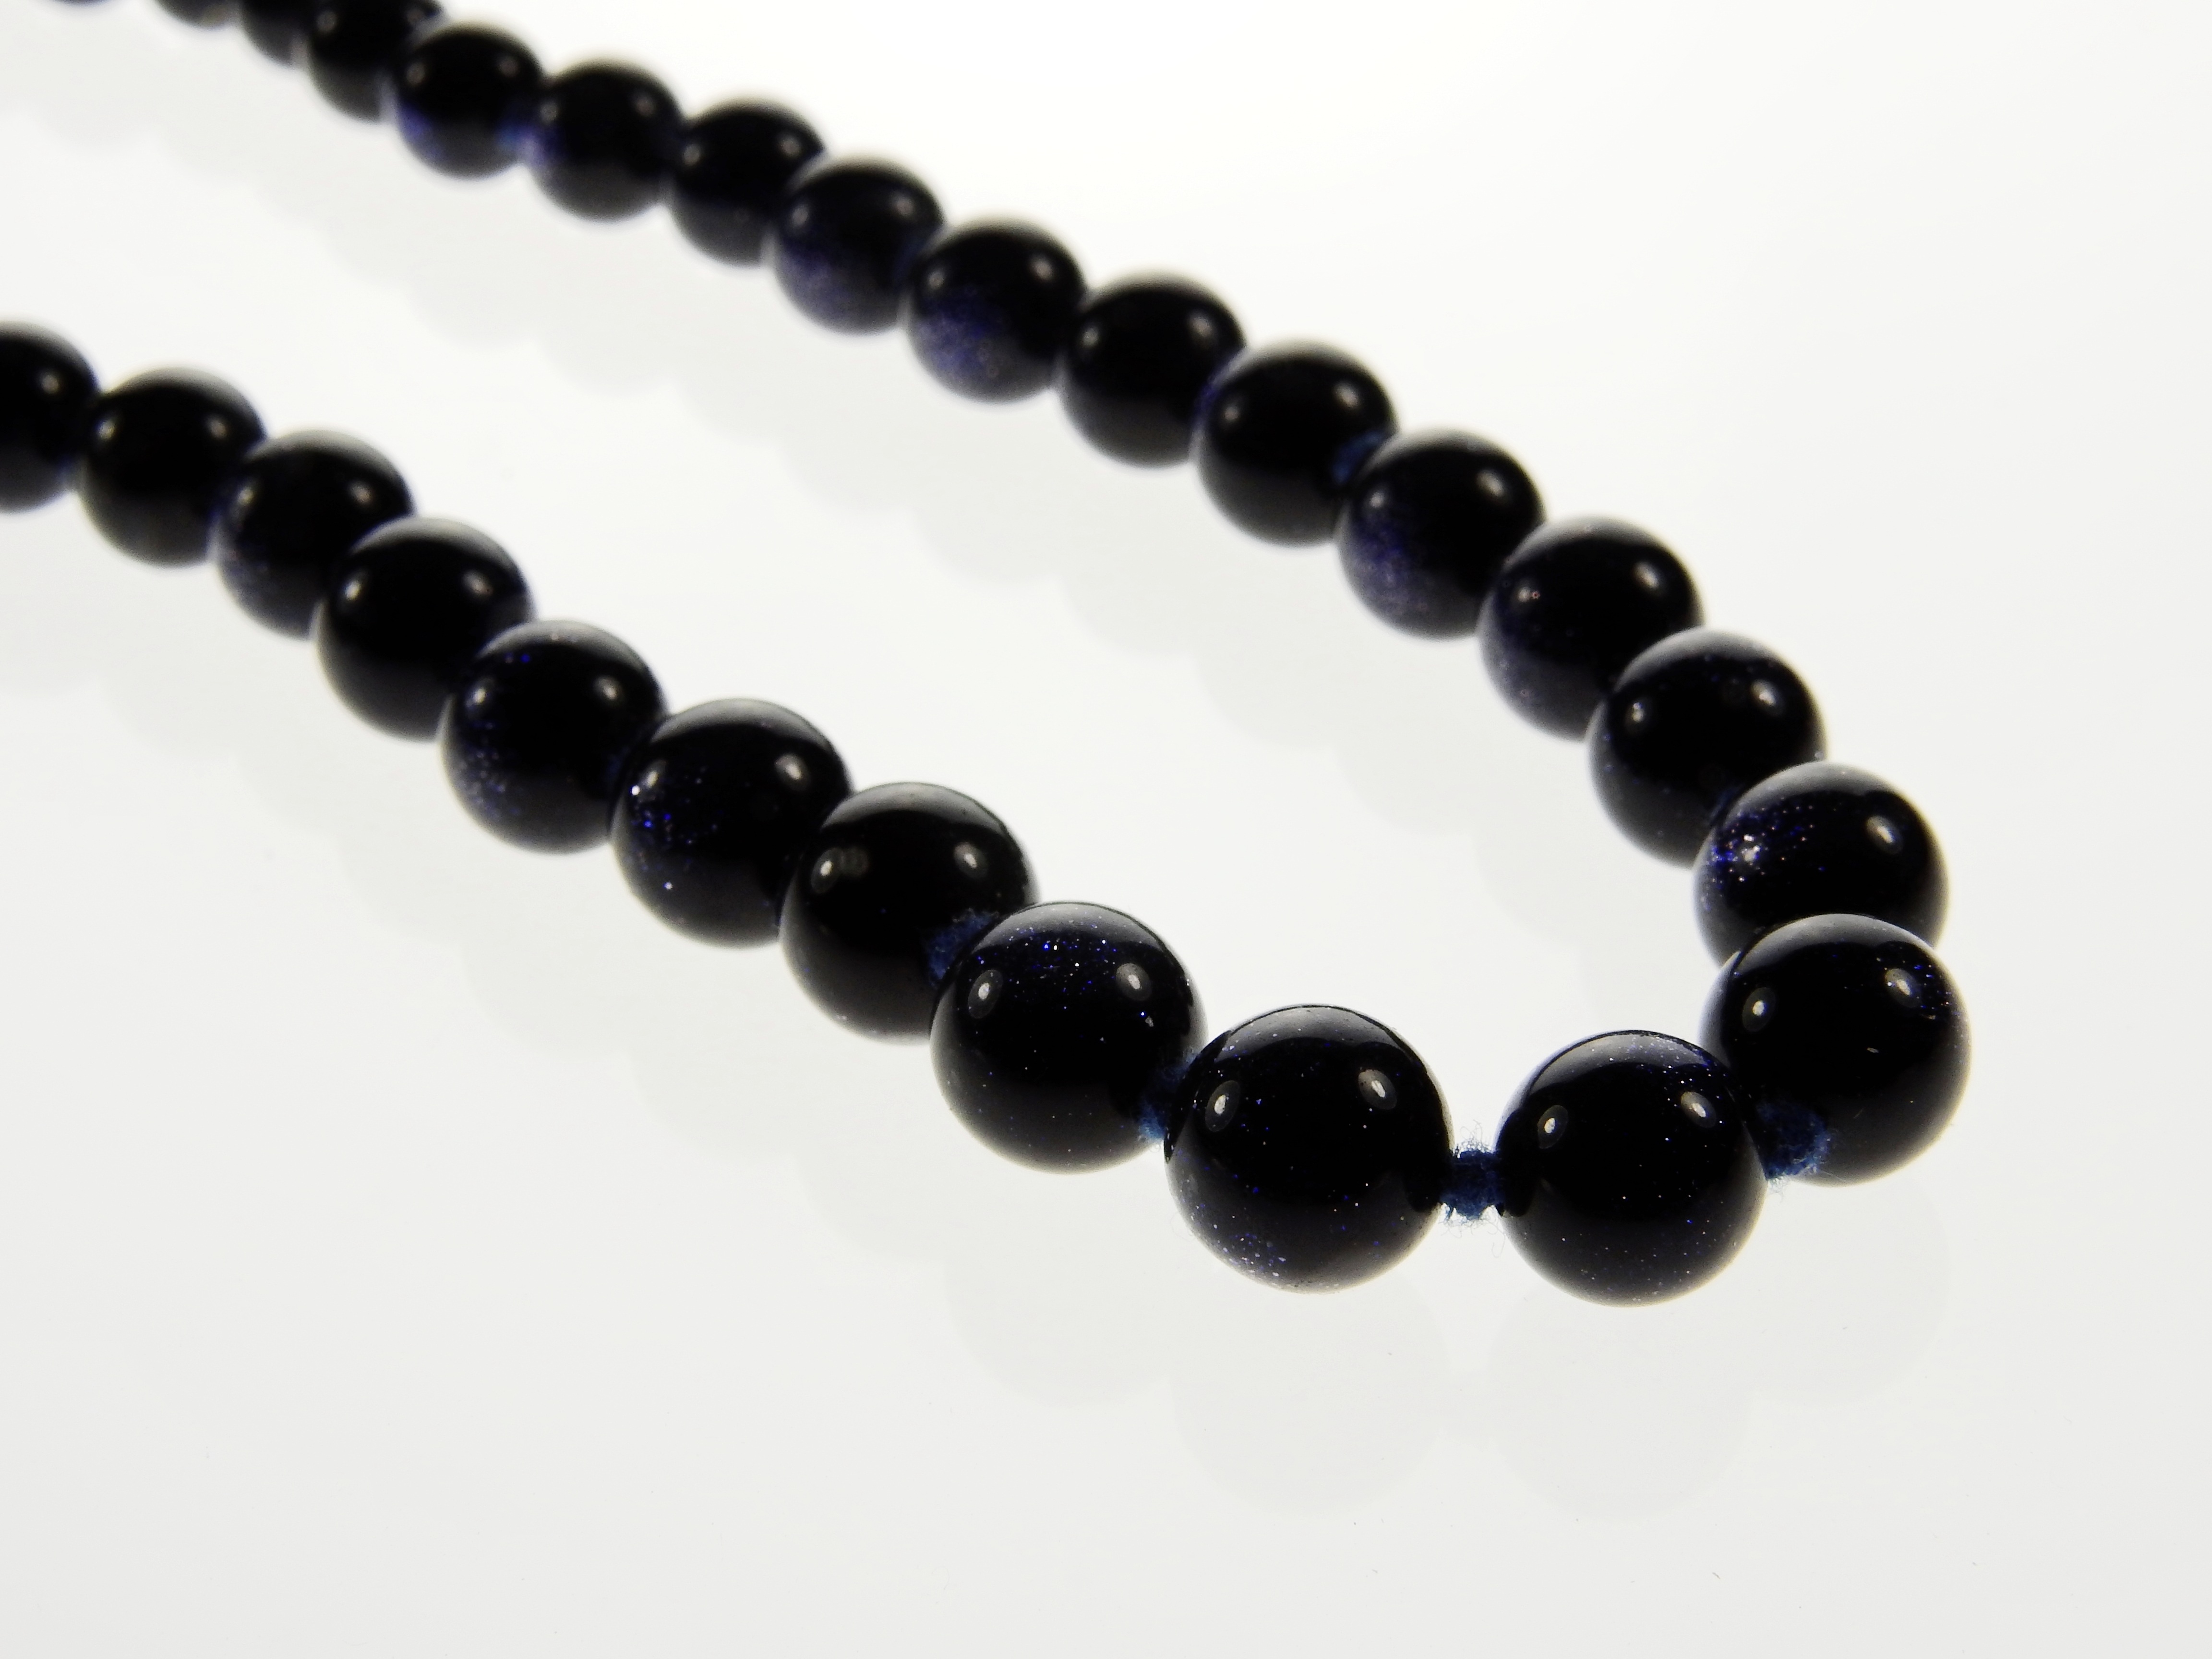
chain, old, money, fashion, bead, bangle, necklace, bracelet, jewellery, art, luxury, design, beauty, beautiful, amethyst, heritage, gem, expensive, pearl, value, noble, gemstone, onyx, heirloom, valuable, accsessoires, schmuckdesign, pearl necklaces, fashion accessory